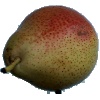
Label: Pear Forelle 1